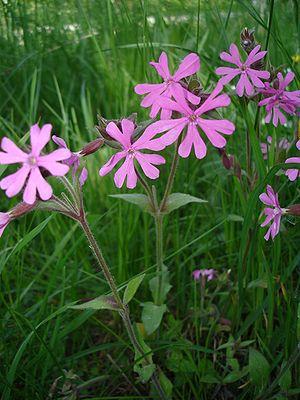
La diversité de la flore du Morvan provient des conditions écologiques, climatiques et géologiques particulières auxquelles le paysage végétal a dû s'adapter dans le massif.